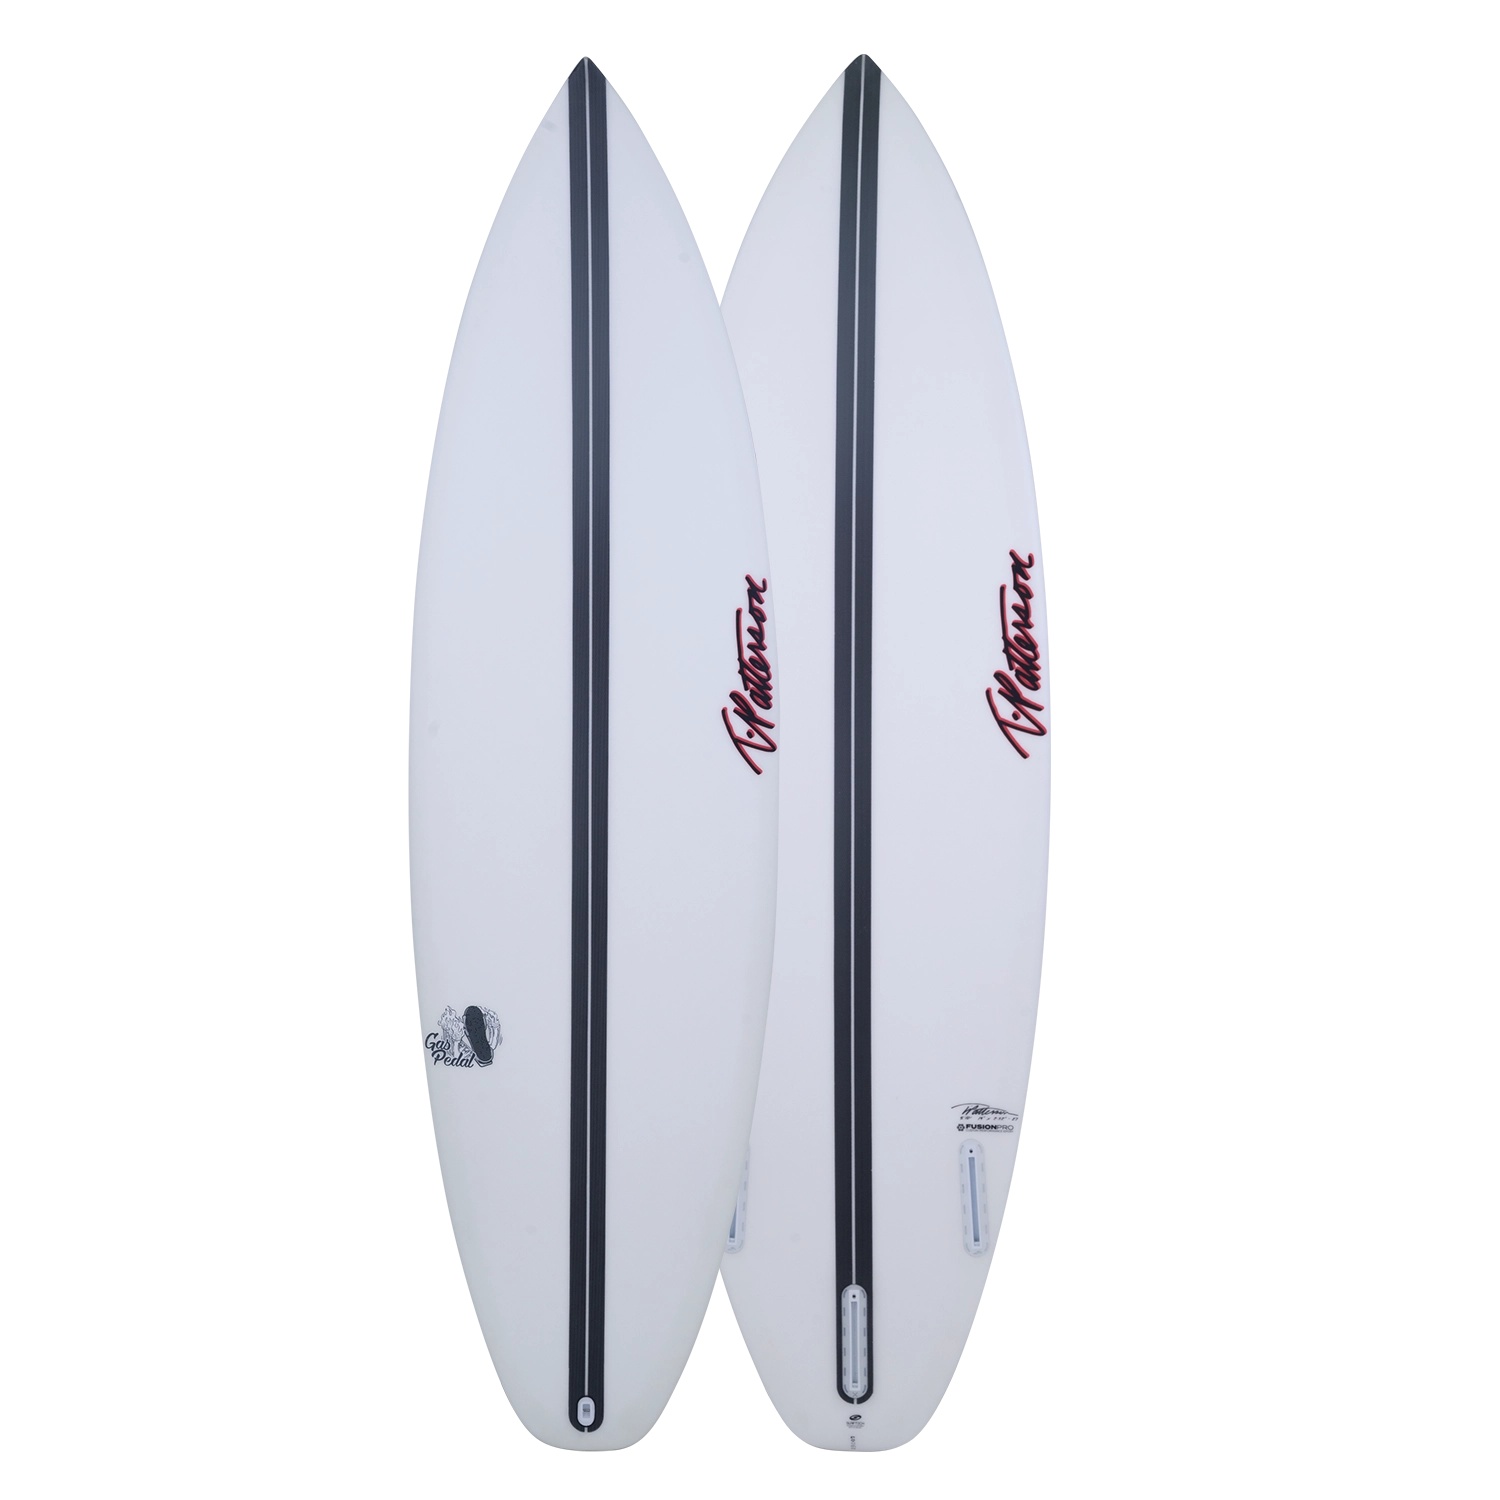
Gas Pedal
If you’re seeking a board that effortlessly glides through slow and weak sections, the Gas Pedal is the perfect choice. This board delivers a high-performance feel without compromising on speed. While Einstein may have formulated the theory of relativity, Timmy has cracked the code for every surfer’s need for speed. Whether you’re dealing with small, gutless waves or overhead conditions, the Gas Pedal is a versatile and dependable option for all your surfing needs. Crafted with a medium-low nose rocker and a medium-high kick in the tail rocker, the Gas Pedal generates exceptional speed. This remarkable speed can be attributed to the magical single concave artfully carved into the bottom of the board. Timmy has also expertly contoured the rails to a medium profile, enabling progressive surfing in both small and optimal conditions. Now available in Surftech’s exclusive Fusion Pro construction.
Brand: Timmy Patterson
Category: Sporting Goods > Outdoor Recreation > Boating & Water Sports > Surfing > Surfboards > Shortboard Surfboards